List of city nicknames in California

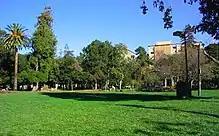
People's Park in Berkeley was a center of 1960s counterculture activity remembered in the sobriquet "The People's Republic of Berkeley."

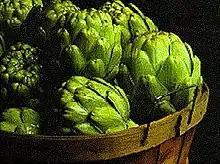
Castroville's nickname celebrates its status as a producer of artichokes.

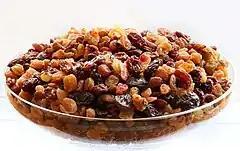
Dinuba, Fallbrook, and Selma have nicknames that celebrate the production of raisins.

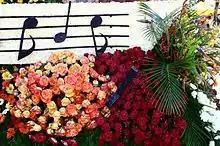
Close-up view of one of the flower-bedecked floats in the annual Tournament of Roses Parade in Pasadena, which calls itself the City of Roses.

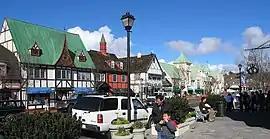
Solvang's architecture reflects the Danish heritage celebrated by its nickname, Danish capital of America.

due to its amount of individuals that are Chicano (Northern California Mexican) (Brown Pride) NorCal.